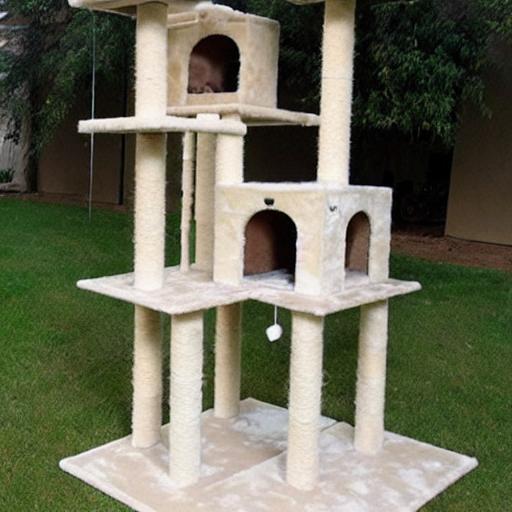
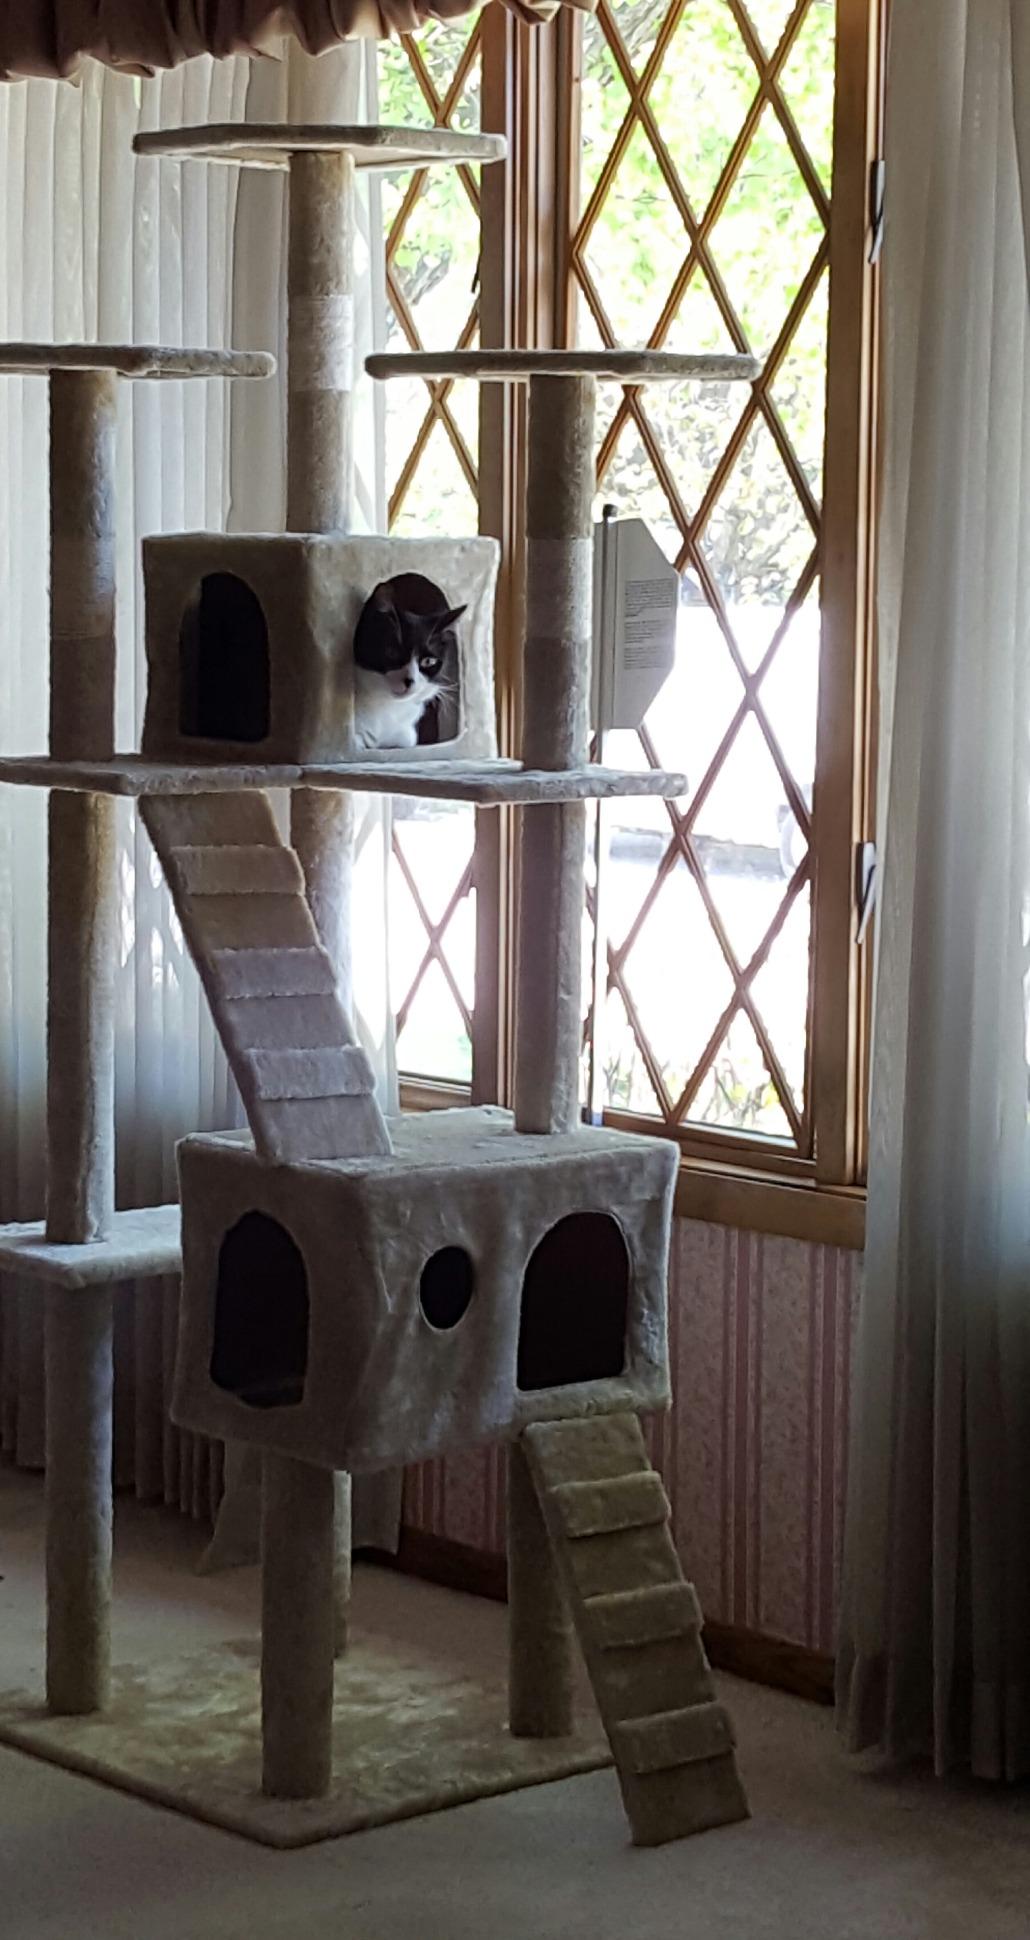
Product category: items_cat tree
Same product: no